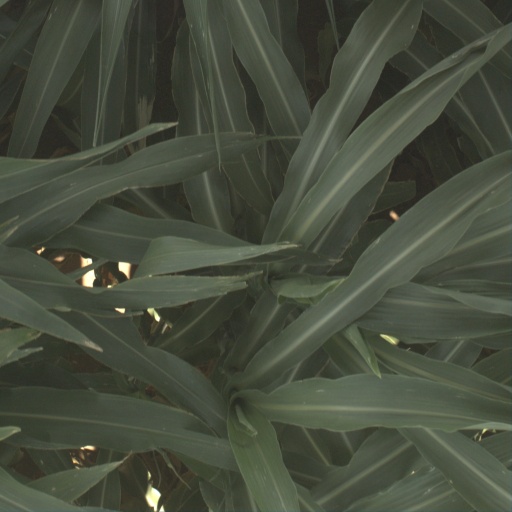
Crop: sorghum